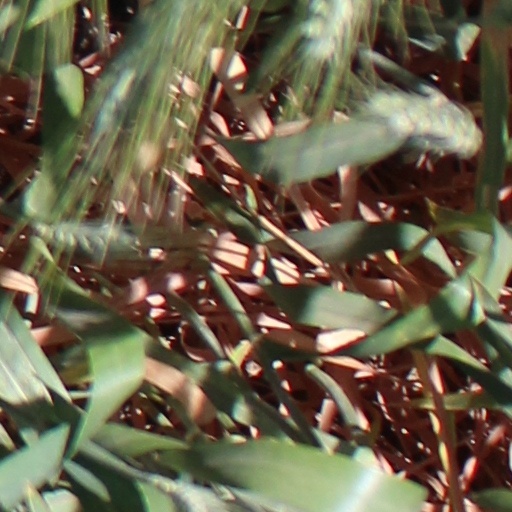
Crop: wheat